Floridante

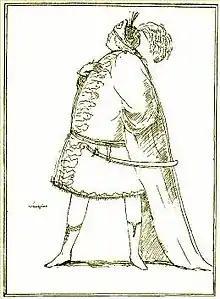
Caricature of Senesino, who created the role of Floridante

Years before the action begins, Persian general Oronte had staged a coup, murdered the king, seized the throne himself and adopted the slain king's baby daughter, Elisa, bringing her up as his own daughter under the name Elmira by the side of his real daughter Rossane. Now the girls are of marriageable age, Elmira has been betrothed to Prince Floridante, a leader of Oronte's armies, and Rossane is to be married to a prince of a nearby kingdom, Timante, Prince of Tyre. However, Oronte has fallen in love with his adopted daughter himself and no longer wishes her to marry Floridante, and Tyre and Persia have gone to war, so Rossane's wedding to Timante (whom she has never met, the marriage having been arranged for reasons of diplomacy) is also looking unlikely.